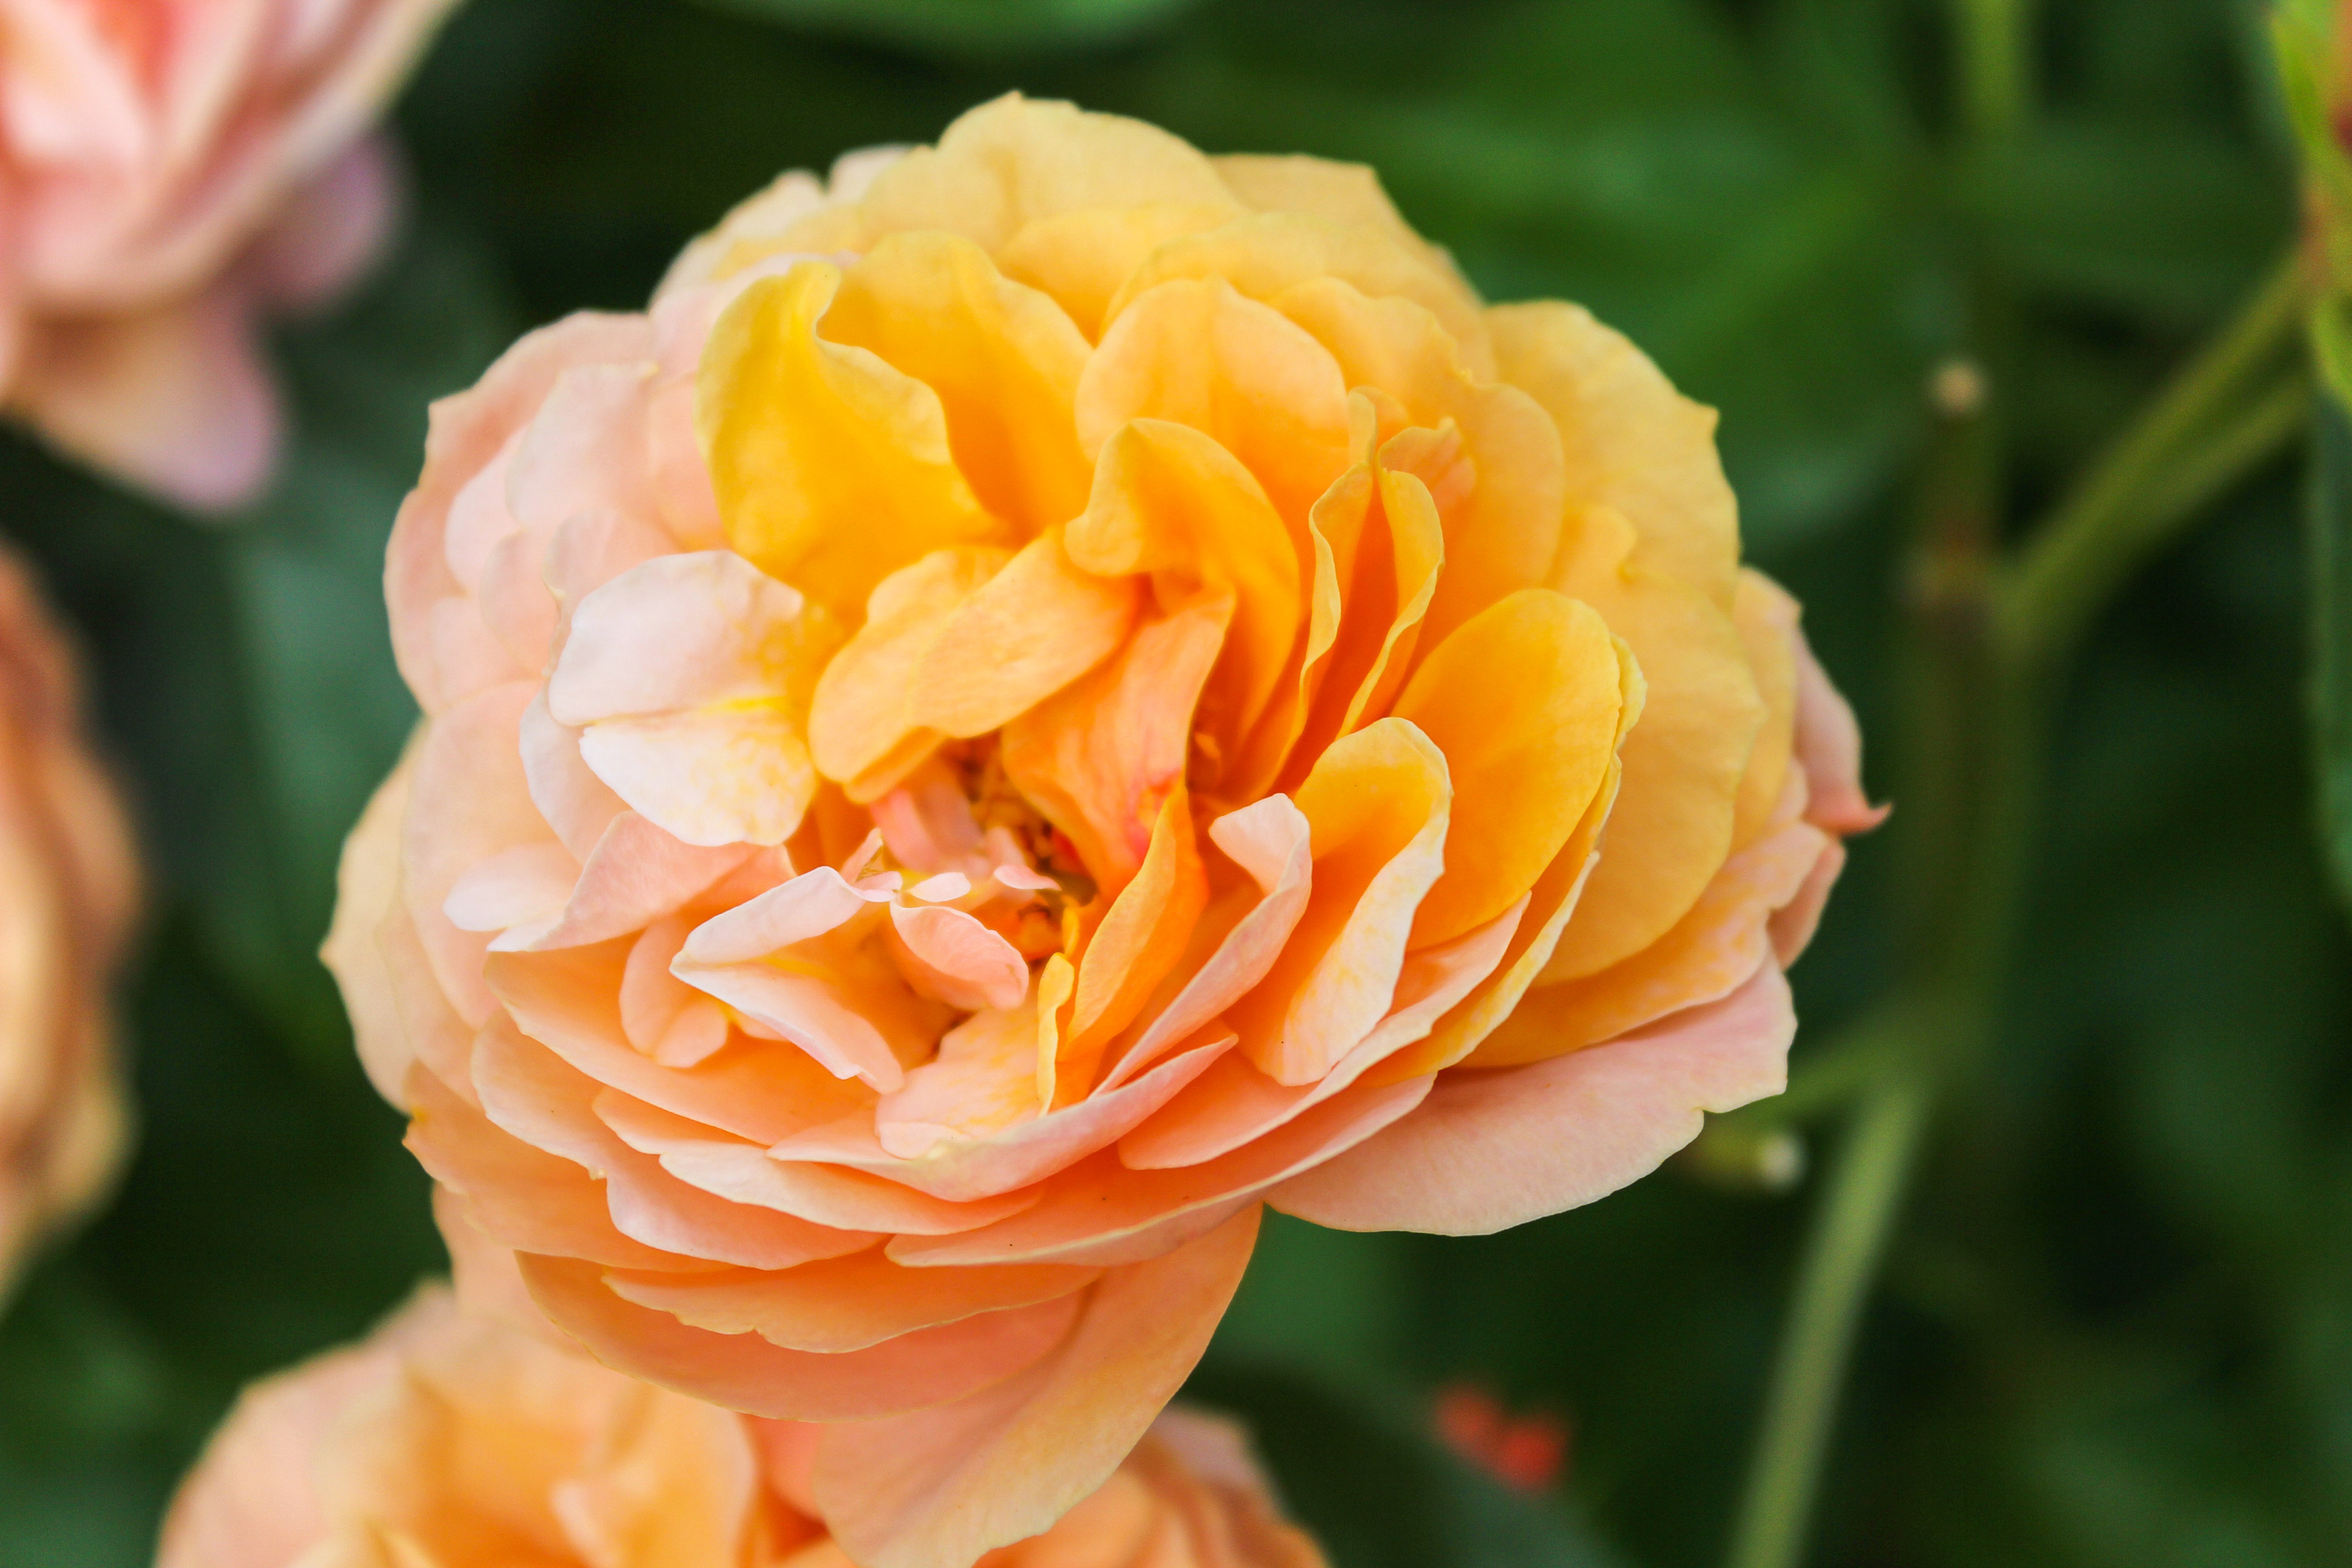
nature, blossom, plant, flower, petal, bloom, rose, yellow, close, flora, yellow flowers, floribunda, macro photography, flowering plant, garden roses, rose family, land plant, austrian briar